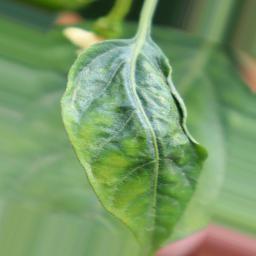
Label: mites_and_trips